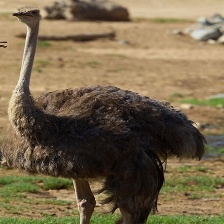
Species: OSTRICH
Scientific name: STRUTHIO CAMELUS